Mozart's Sister

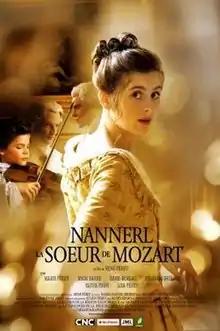
Film poster

Mozart's Sister (French title: "Nannerl, la sœur de Mozart") is a 2010 French drama film written and directed by René Féret, and starring two of his daughters. It presents a fictional account of the early life of Maria Anna Mozart, nicknamed Nannerl, who was the sister of Wolfgang Amadeus Mozart and his only sibling to survive infancy.